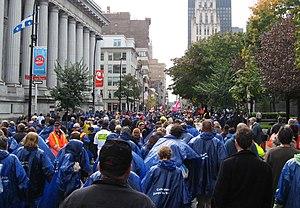
Manifestation des cols bleus de la ville de Montréal en octobre 2009
La Fédération des travailleurs et travailleuses du Québec est une centrale syndicale du Québec qui regroupe des sections locales de syndicats nationaux et internationaux établies au Québec. Avec près de 600 000 membres, c'est le plus important regroupement syndical au Québec. Autonome, la FTQ exerce dans sa juridiction les droits et prérogatives du Congrès du travail du Canada avec lequel elle est affiliée.